Robin Sharma

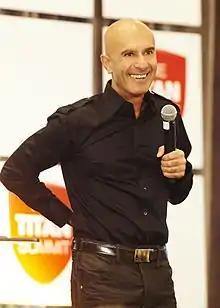

Robin Sharma is a Canadian writer, best known for his "The Monk Who Sold His Ferrari" book series. Sharma worked as a litigation lawyer until age 25, when he self-published "MegaLiving" (1994), a book on stress management and spirituality. He initially also self-published "The Monk Who Sold His Ferrari", which was then picked up for wider distribution by HarperCollins. Sharma has published 12 other books, and founded the training company Sharma Leadership International.